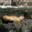
Label: seal